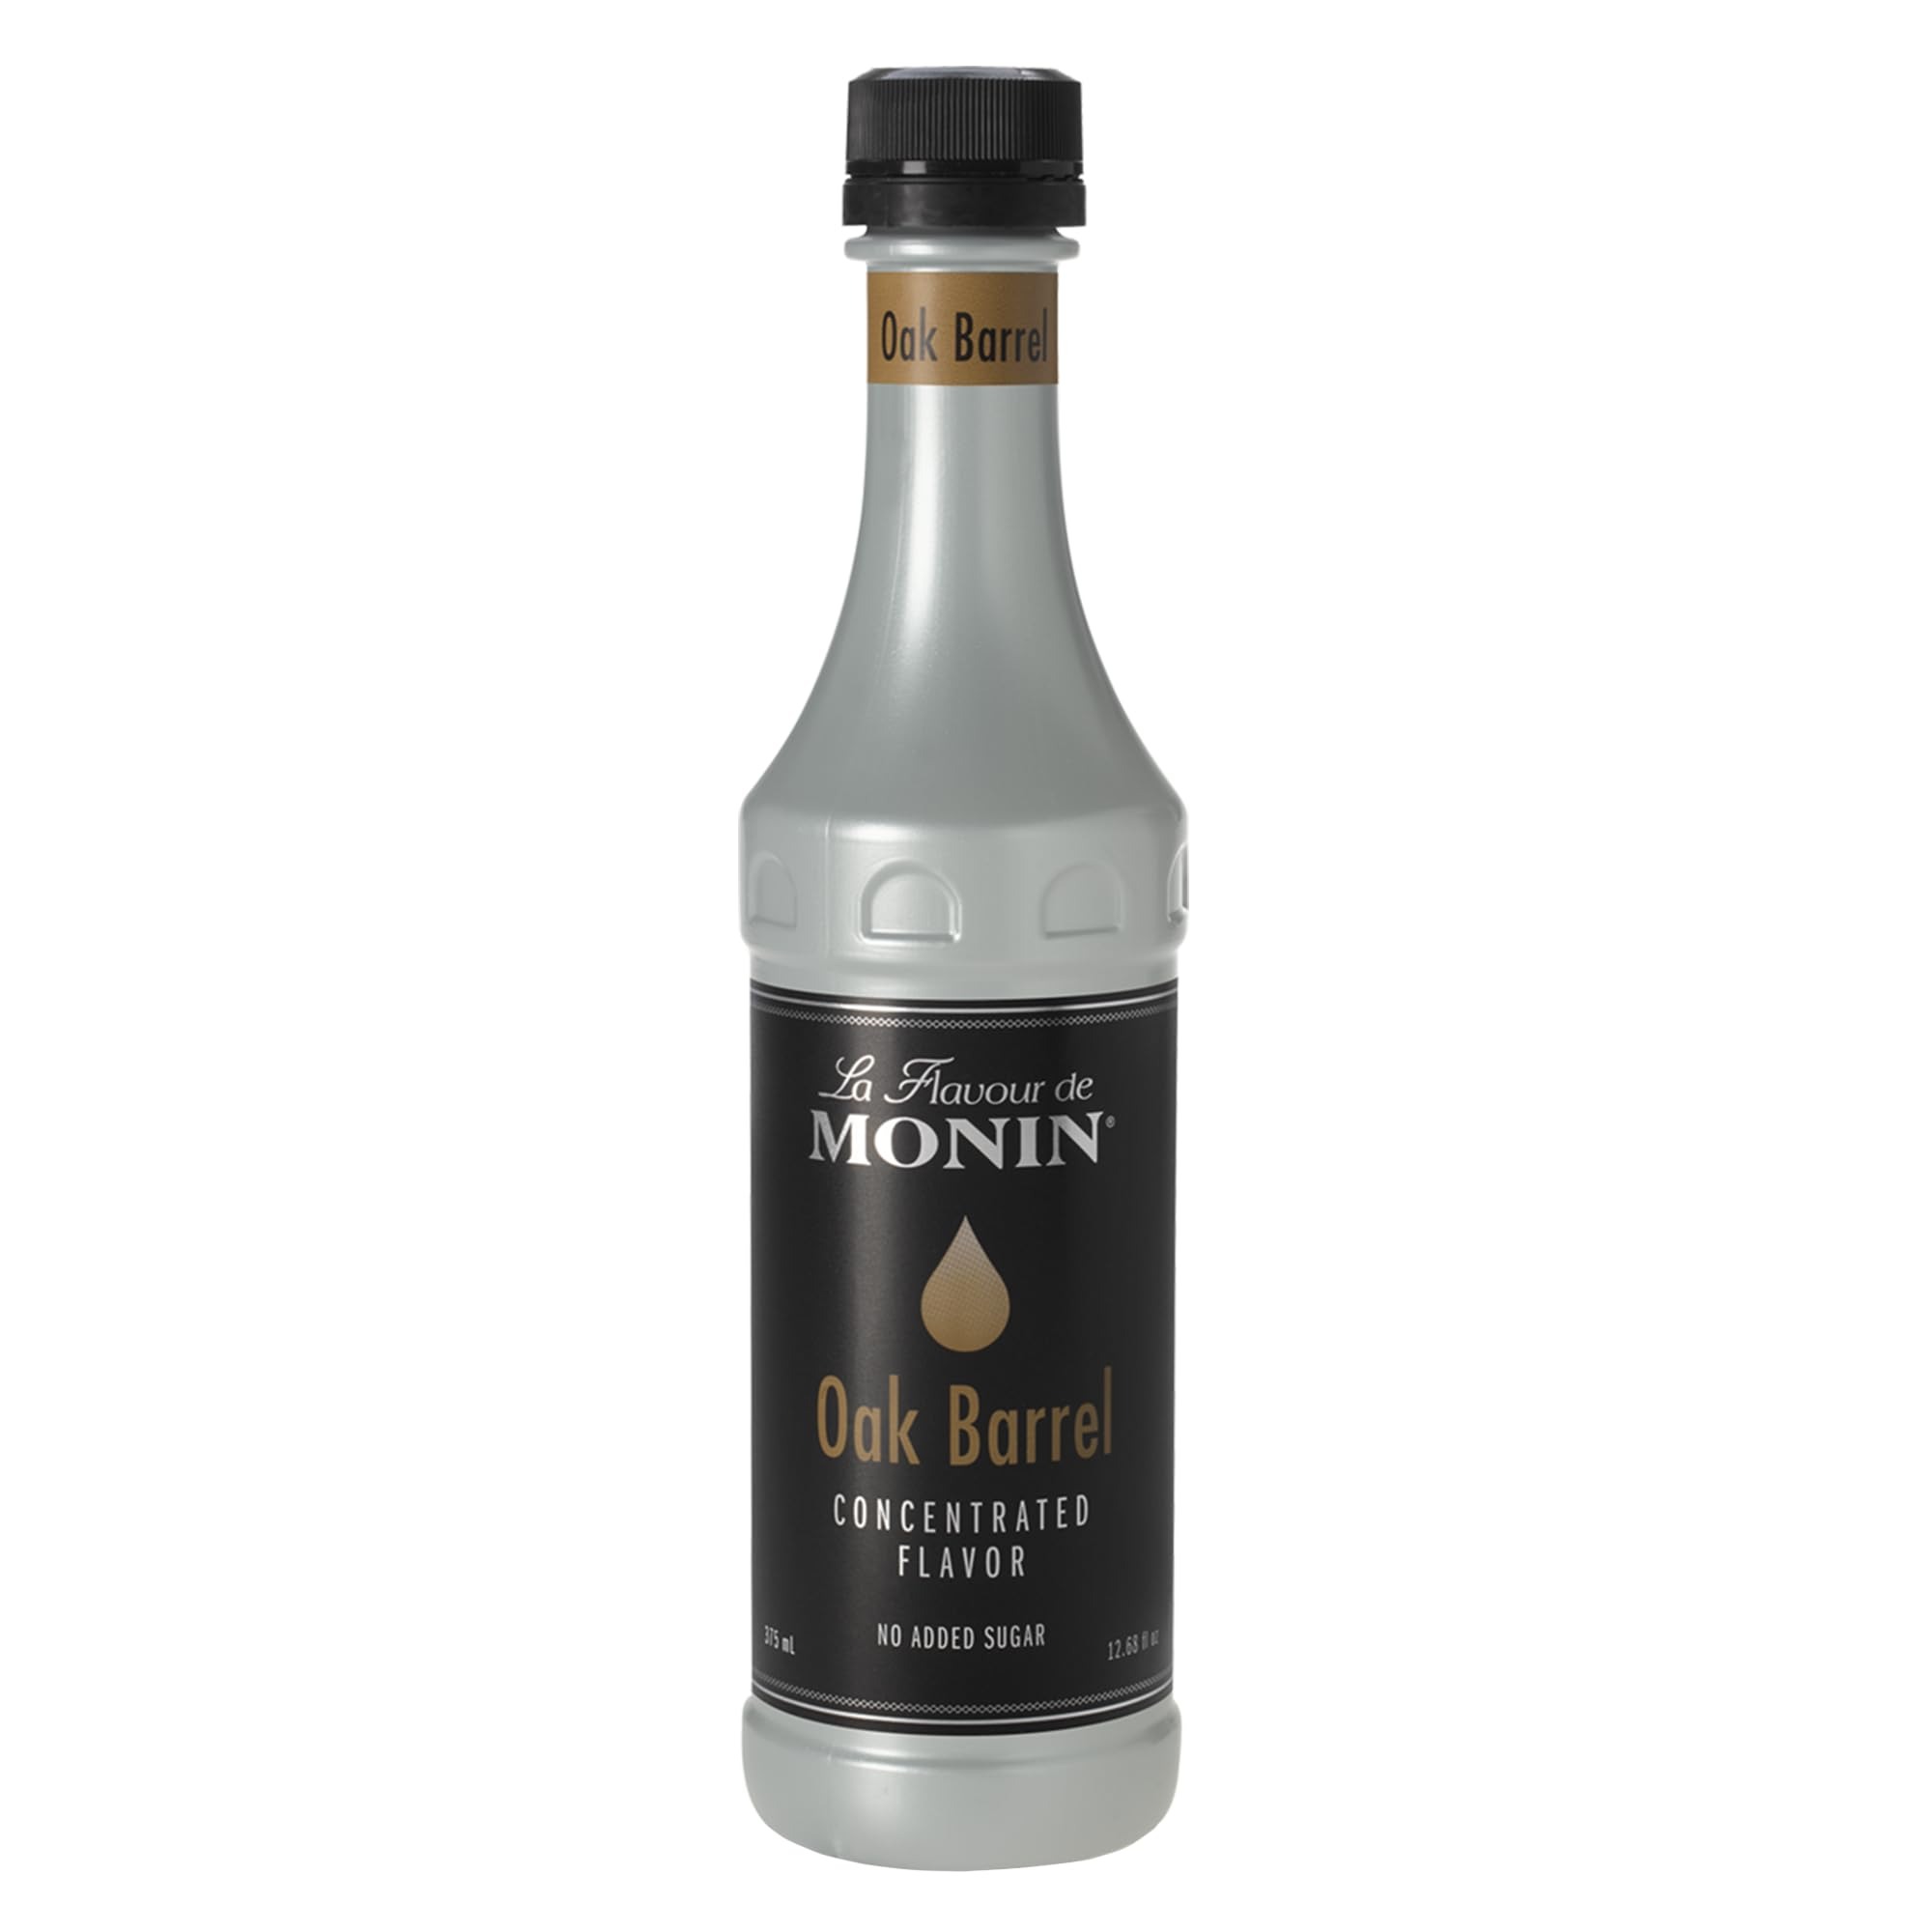
Item Name: Monin - Oak Barrel Concentrated Flavor - No Added Sugar - Gluten Free - Vegan | 12.68 oz (375 ml)
Bullet Point 1: No Artificial Flavors
Bullet Point 2: No Artificial Colors
Bullet Point 3: No Artificial Ingredients
Bullet Point 4: No Artificial Sweeteners
Bullet Point 5: GMO Free and Gluten Free
Value: 1.0
Unit: Count

Price: 17.5